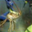
Label: lobster